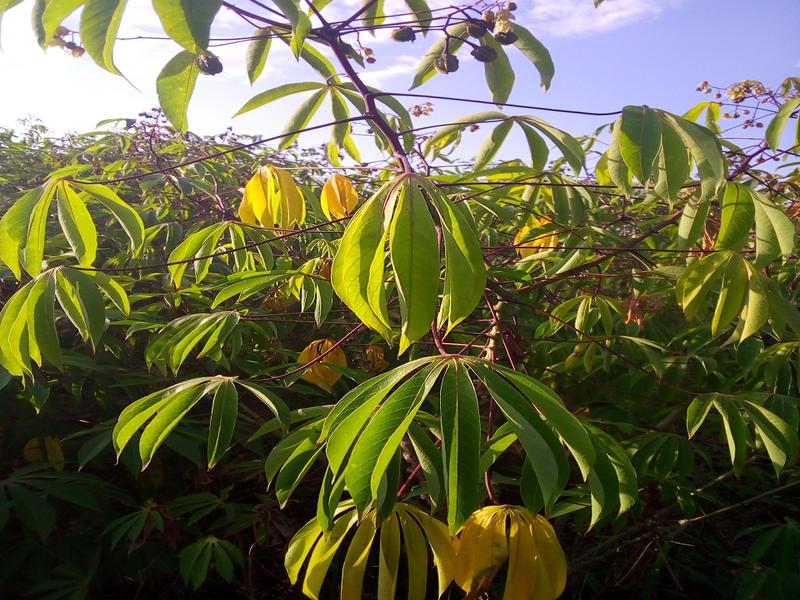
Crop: cassava
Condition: healthy